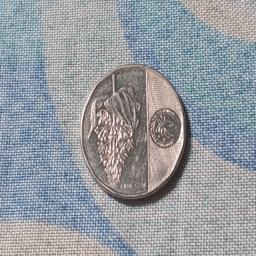
Label: 10_New_Back